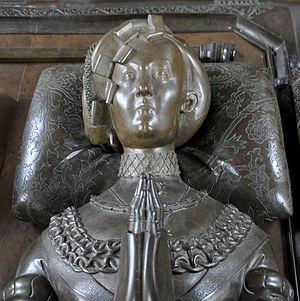
Anne de Brandebourg, née le 27 août 1487 à Berlin et décédée le 3 mai 1514 à Kiel, était une princesse de Brandebourg devenue par son mariage avec Frédéric de Schleswig-Holstein, princesse de l'Union de Kalmar et duchesse consort de Schleswig-Holstein.